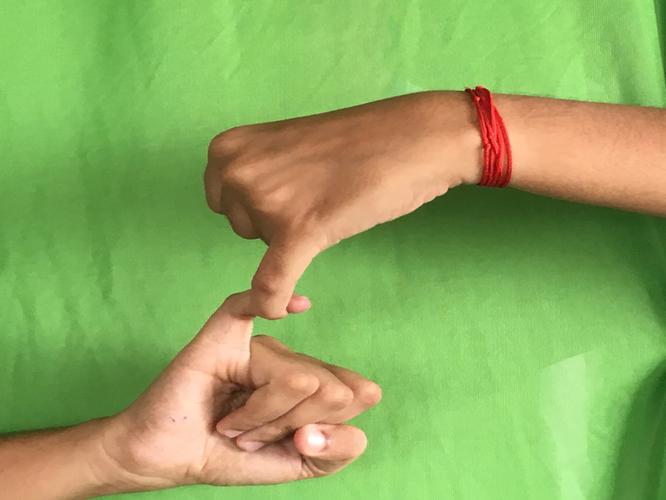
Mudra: Kilaka
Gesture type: double_hand